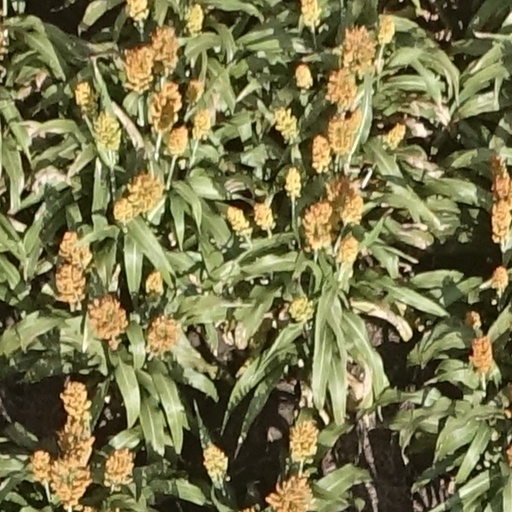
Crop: sorghum